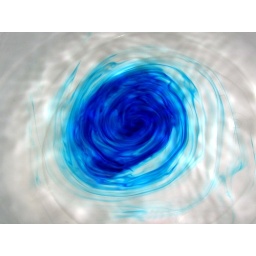
By: Pablo. We're just two lost souls swimming in a fish bowl... year after year...